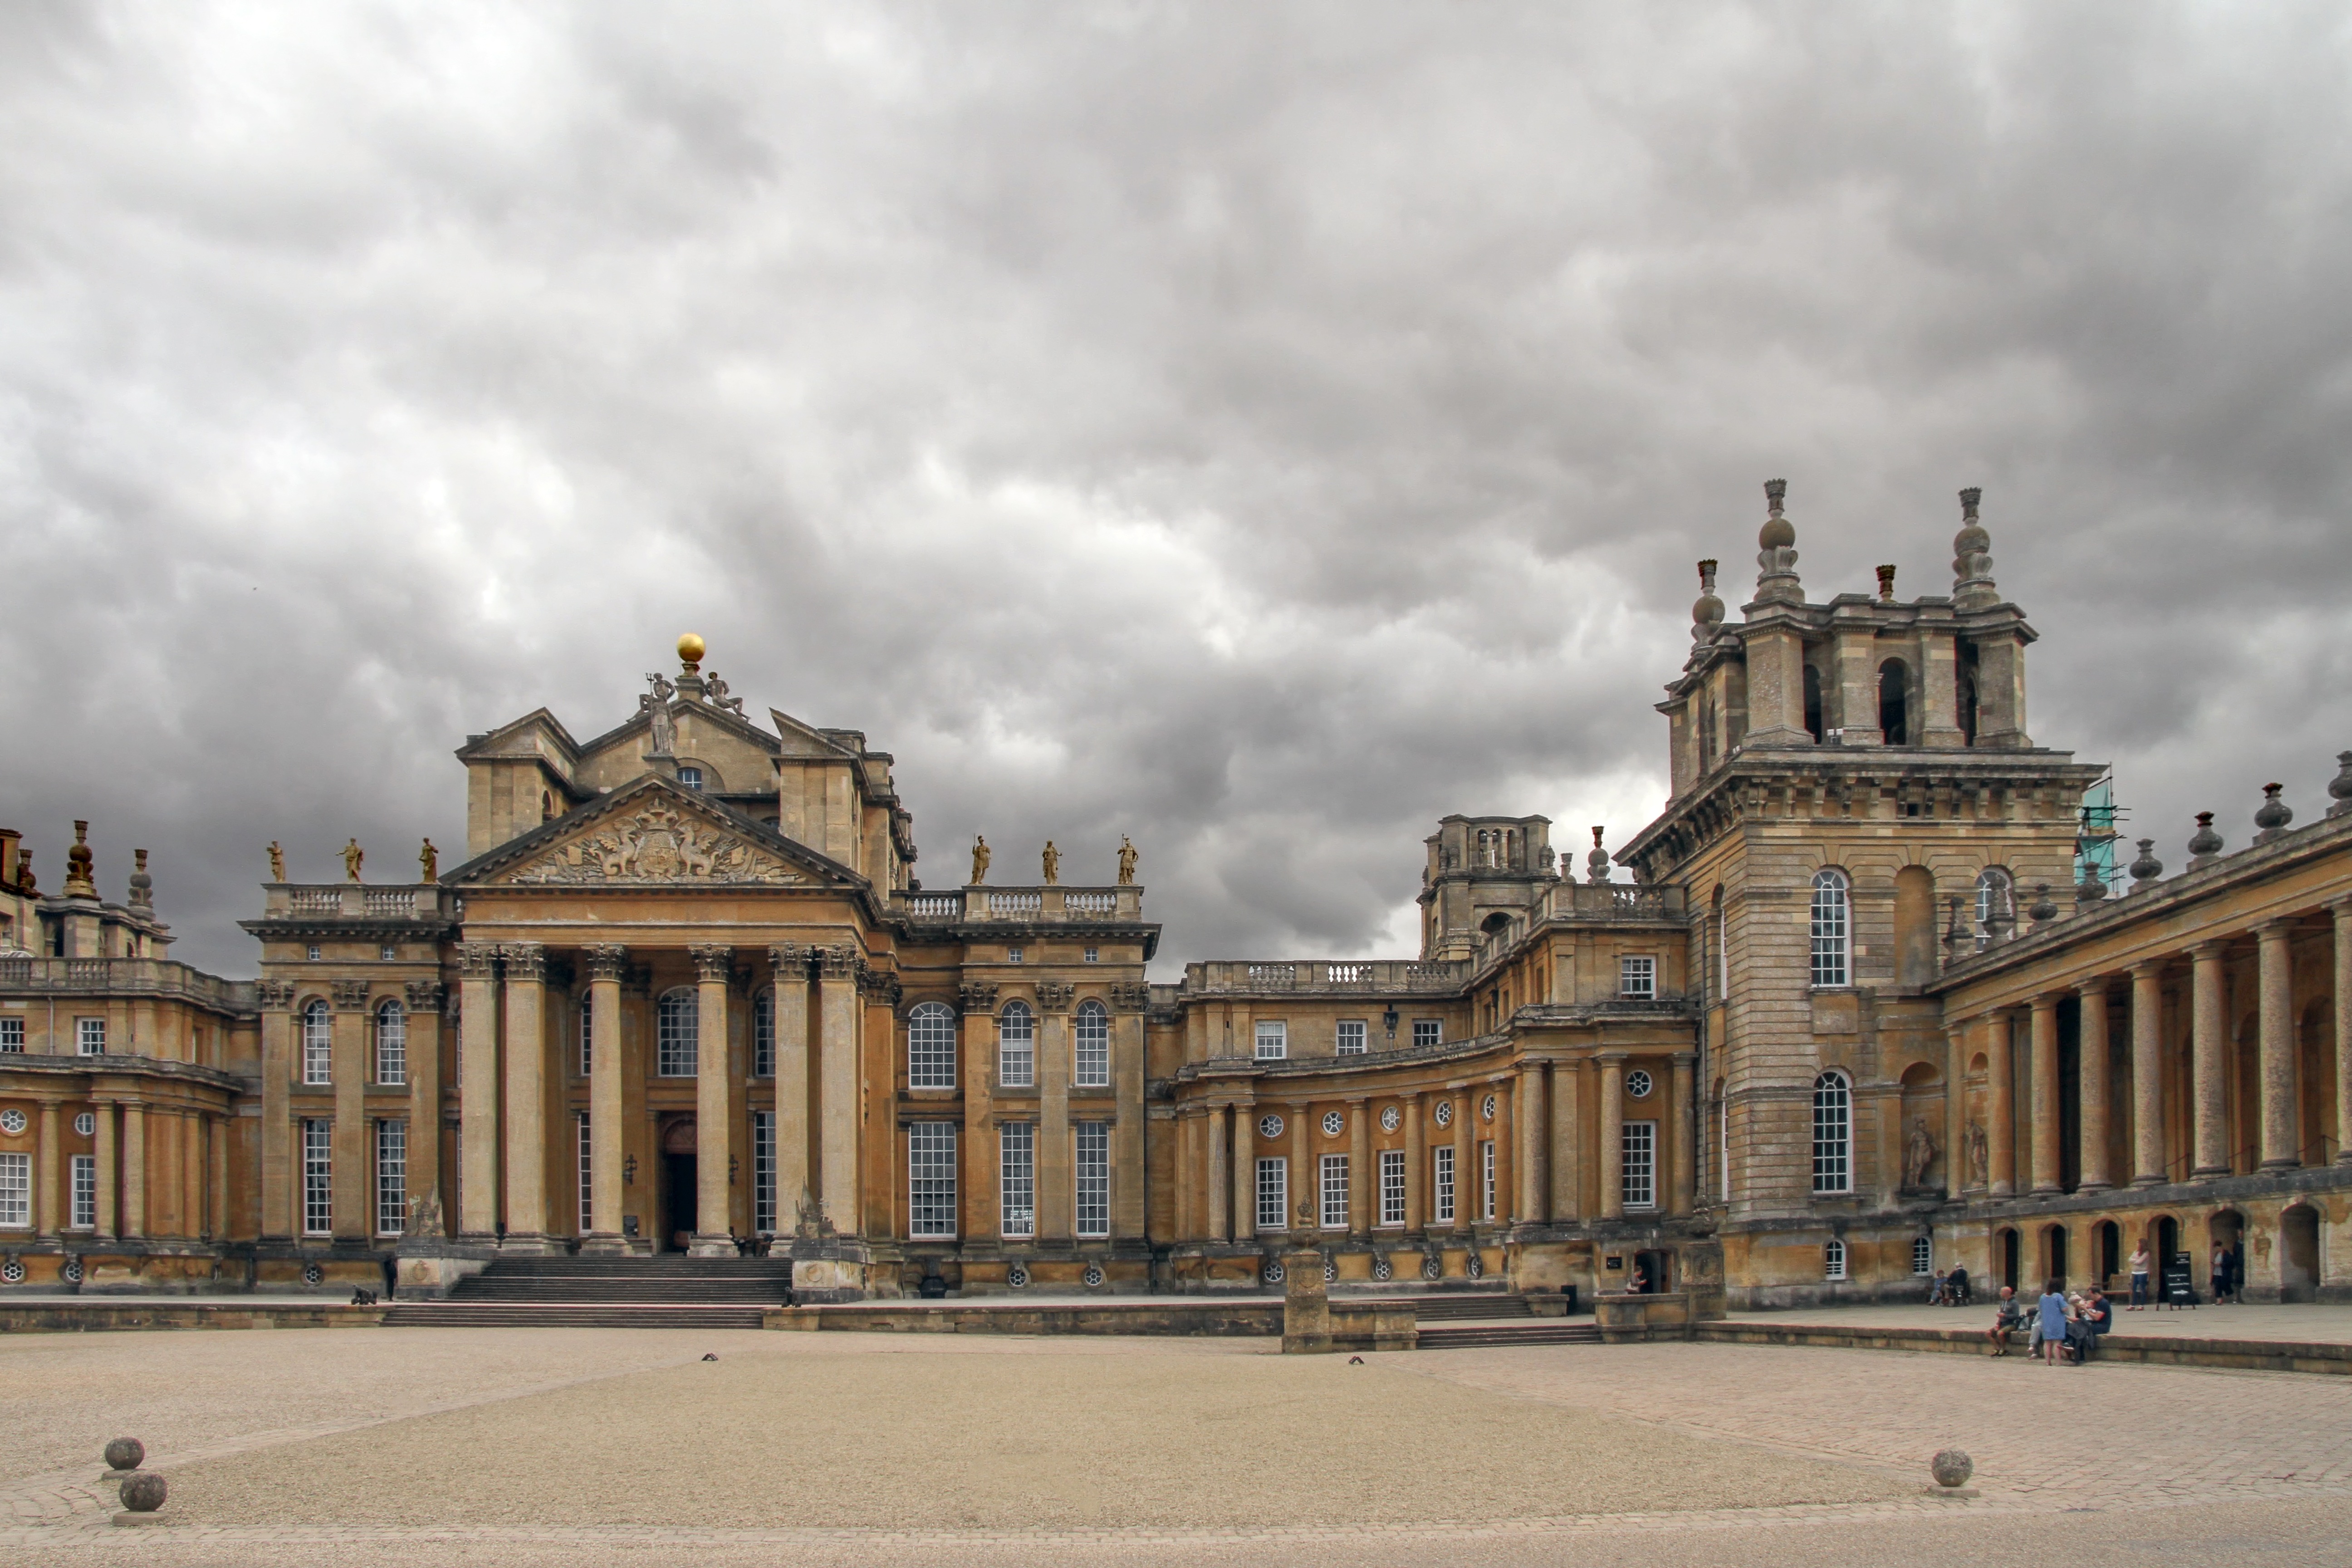
architecture, town, building, chateau, palace, city, cityscape, downtown, plaza, castle, landmark, facade, world heritage, england, town square, estate, oxfordshire, woodstock, blenheim palace, jamie spencer churchill, duke of marlborough, treasure houses